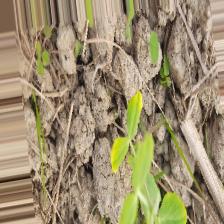
Label: Normal